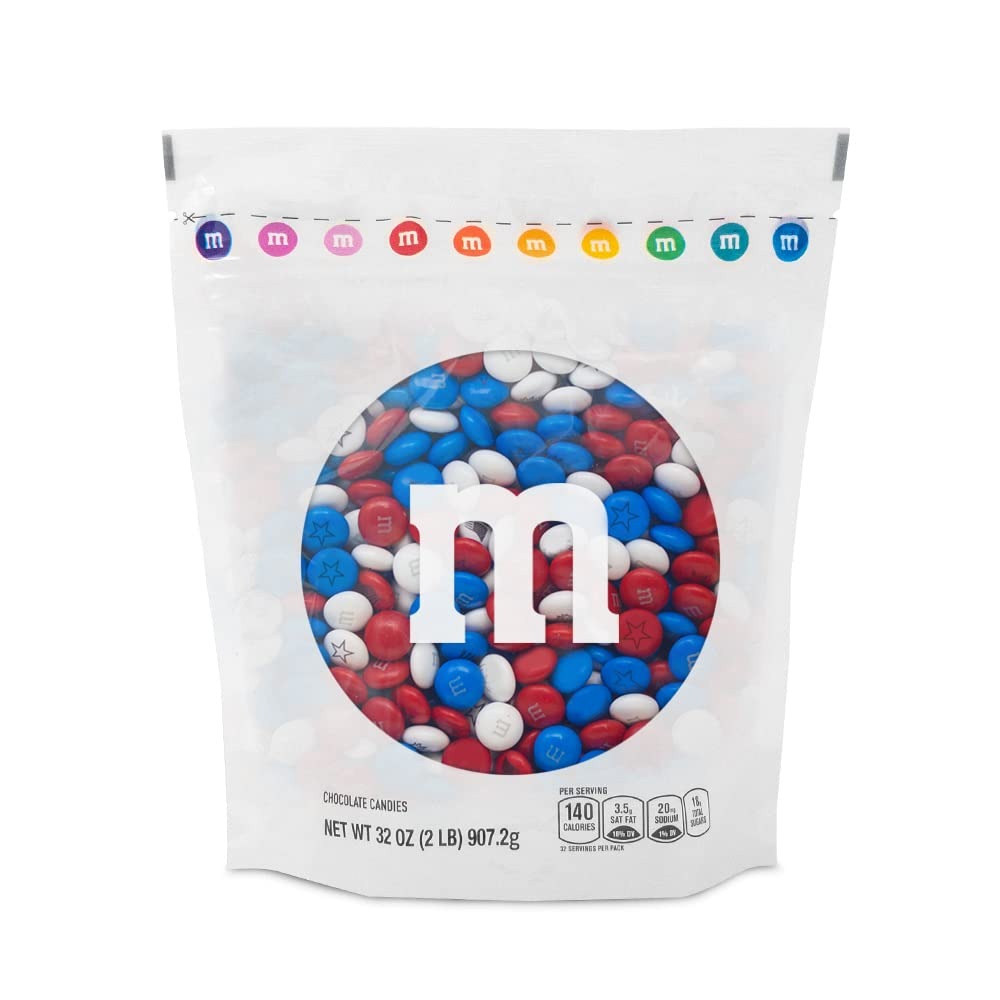
Item Name: M&M’S WORLD Red, White, and Royal Blue Milk Chocolate Candy - 2lbs Bulk Resealable Bag for Celebrations, 4th of July Decorations, Red, White, Blue Decorations and More
Bullet Point 1: 4Th Of July M&M'S Blend: Great for 4th of July celebrations and patriotic decorations, featuring a festive mix of red, white, and royal blue M&M’S with star-themed graphics
Bullet Point 2: Elevate Party Favors: Make 4th of July gatherings memorable with unique M&M'S for your party favors, candy jars, or colorful candy bags to delight guests at events and celebrations
Bullet Point 3: Sweets: These pre-printed M&M'S chocolate candies are ideal for gifting and serve as delightful keepsakes for the Fourth of July and other special occasions
Bullet Point 4: Versatile Decor Highlights: Enhance your party with M&M'S candy bulk as they are great for cake toppers, cookies, and 4th of July, and patriotic decorations during festive events
Bullet Point 5: Freshness: These M&M'S ship fresh and direct; store at room temperature to maintain quality and provide lasting enjoyment of your red, white, and royal blue candy
Value: 32.0
Unit: Ounce

Price: 44.99